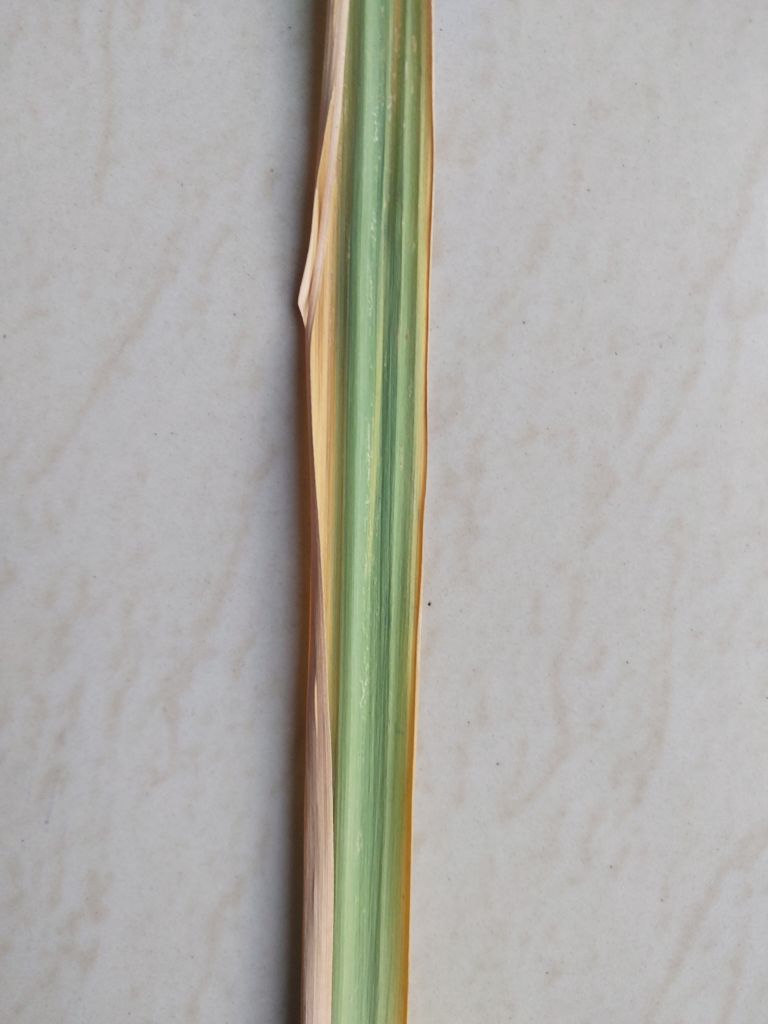
Label: Yellow Leaf